Mike O'Koren

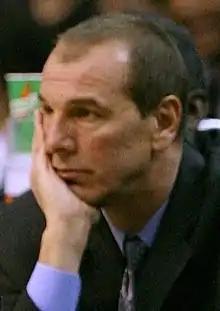
O'Koren in 2006

Michael F. O'Koren (born February 7, 1958) is an American basketball coach and former player and broadcaster originally from Jersey City, New Jersey. O'Koren was last an assistant coach at Rutgers University, serving under head coach Eddie Jordan.